Ghost shirt

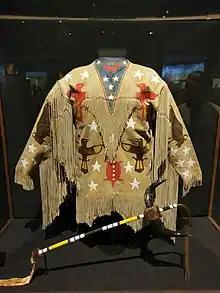
An Arapaho buckskin ghost shirt, ca 1890

Ghost shirts are shirts, or other clothing items, worn by members of the Ghost Dance religion, and thought to be imbued with spiritual powers. The religion was founded by Wovoka (Jack Wilson), a Northern Paiute Native American, in the late 19th century and quickly spread throughout the Indigenous peoples of the Great Basin and Plains tribes.